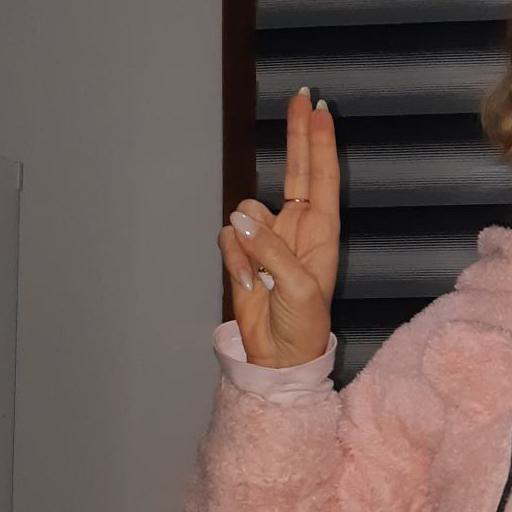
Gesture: two_up